Blithfield

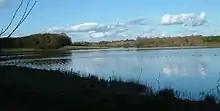
Blithfield Reservoir, opened in 1953 by Queen Elizabeth The Queen Mother

Blithfield Reservoir is the most apparent modern construction. It was opened by Queen Elizabeth The Queen Mother in October 1953 after six years of building. The project was proposed by the "South Staffordshire Water PLC" who, during the 1930s and 1940s purchased of land in the Blythe Valley, to put into action their plan, much of this land was bought from Lord Bagot, the owner of Blithfield Hall. The reservoir itself covers a smaller area of land, approximately . Ownership of the farmland bordering the reservoir allowed control over farming methods and thus minimised any risk of water pollution. It was originally planned to start building the reservoir in 1939, but this was postponed until 1947, due to the onset of World War II. A bridge, now carrying the B5013 road, separates the water of the reservoir into two unequal parts, the shallower section is used mainly for fishing and the deeper section, close to the dam, is for the sailing boats. Before the Blithfield Reservoir was built, the land consisted mostly of fields with small areas of woodland. The land was predominantly used by farmers for rearing animals and growing crops.